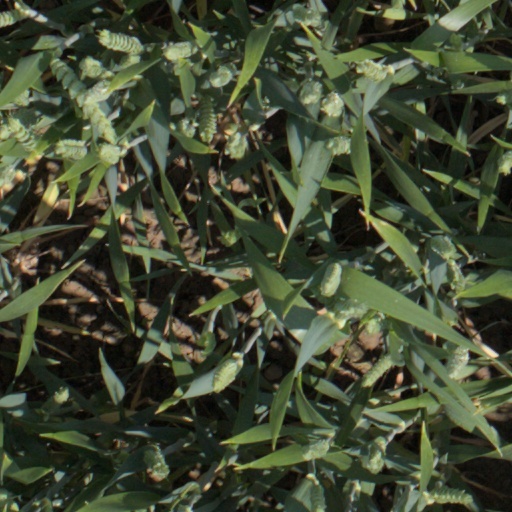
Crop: wheat